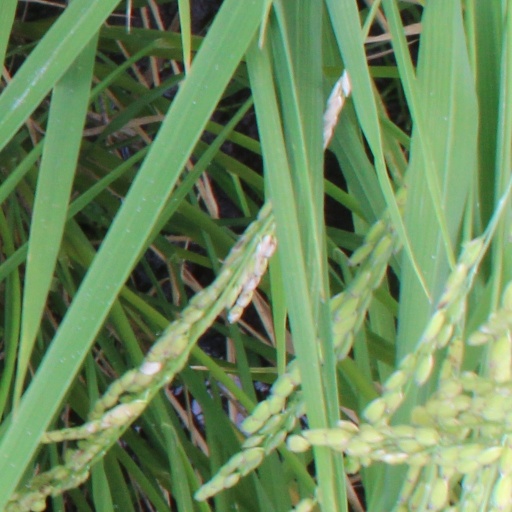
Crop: rice